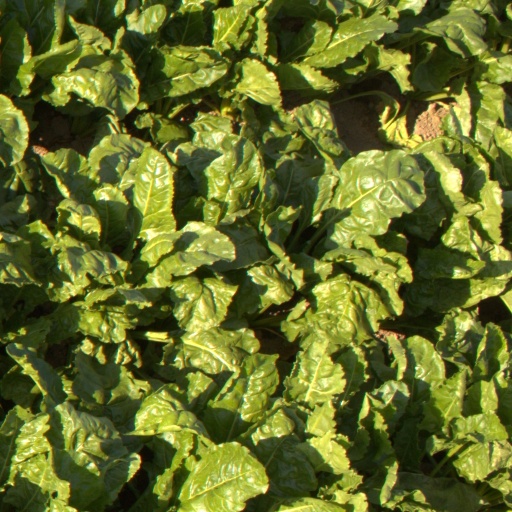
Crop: sugar beet